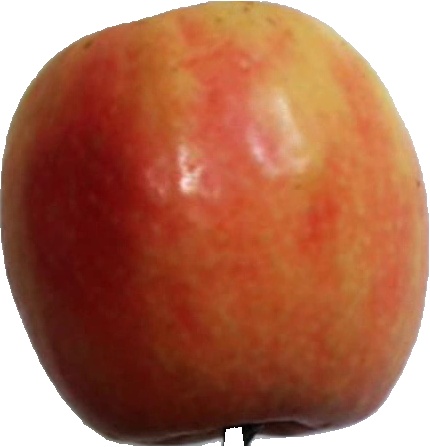
Label: apple_pink_lady_1